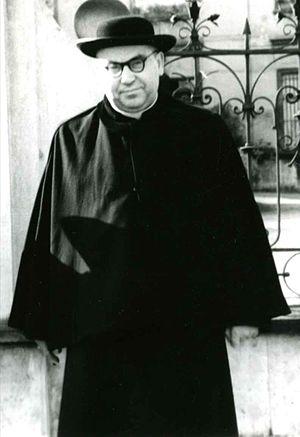
L’archidiocèse de Wrocław est un archidiocèse de rite romain de l’Église catholique. Il a pour cathédrale Wrocław en Pologne. Depuis sa création en évêché en l'an mil jusqu'à 1821, il dépendait de l'archidiocèse de Gniezno en Grande-Pologne. De 1821 à 1930 il dépendait directement du Siège apostolique. Entre 1821 et 1972, il était appelé officiellement diocèse de Breslau.
Bolesław Kominek est un cardinal polonais, archevêque de Wrocław de 1972 à sa mort.